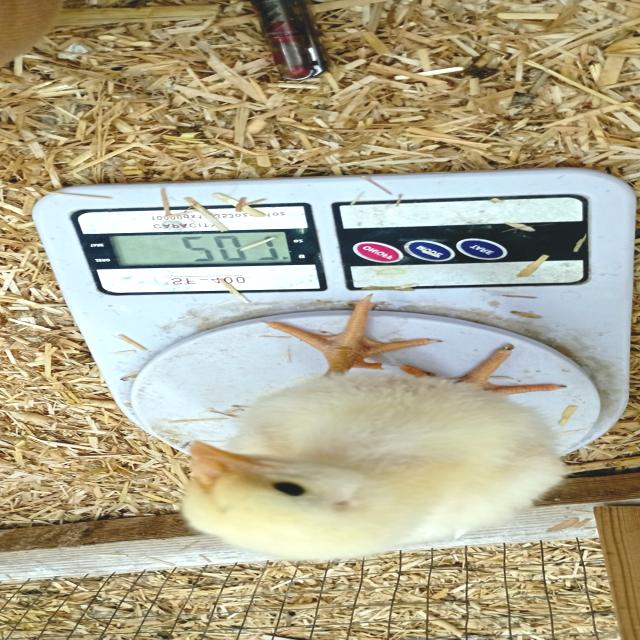
Weight: 207 g